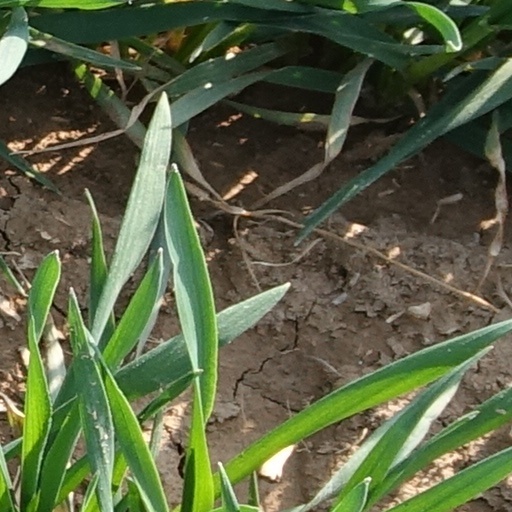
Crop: wheat